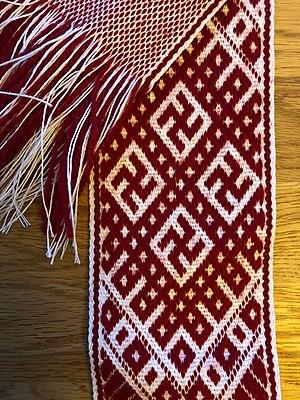
Le svastika ou swastika, 卐, mot sanskrit dérivé de su et de asti, avec la variante orthographique sauvastika parfois attribuée à son symétrique 卍, est un symbole que l'on retrouve en Europe, en Afrique, en Océanie, aux Amériques et en Asie jusqu'en Extrême-Orient. Il apparaît à l'époque néolithique pour la première fois dans la préécriture de la culture de Vinča. Cette ubiquité temporelle et spatiale lui a parfois valu le nom de « symbole universel ». On peut le décrire comme une croix composée de quatre potences prenant chacune la forme d'un gamma grec en capitale, d'où le nom de croix gammée qui lui est parfois donné.